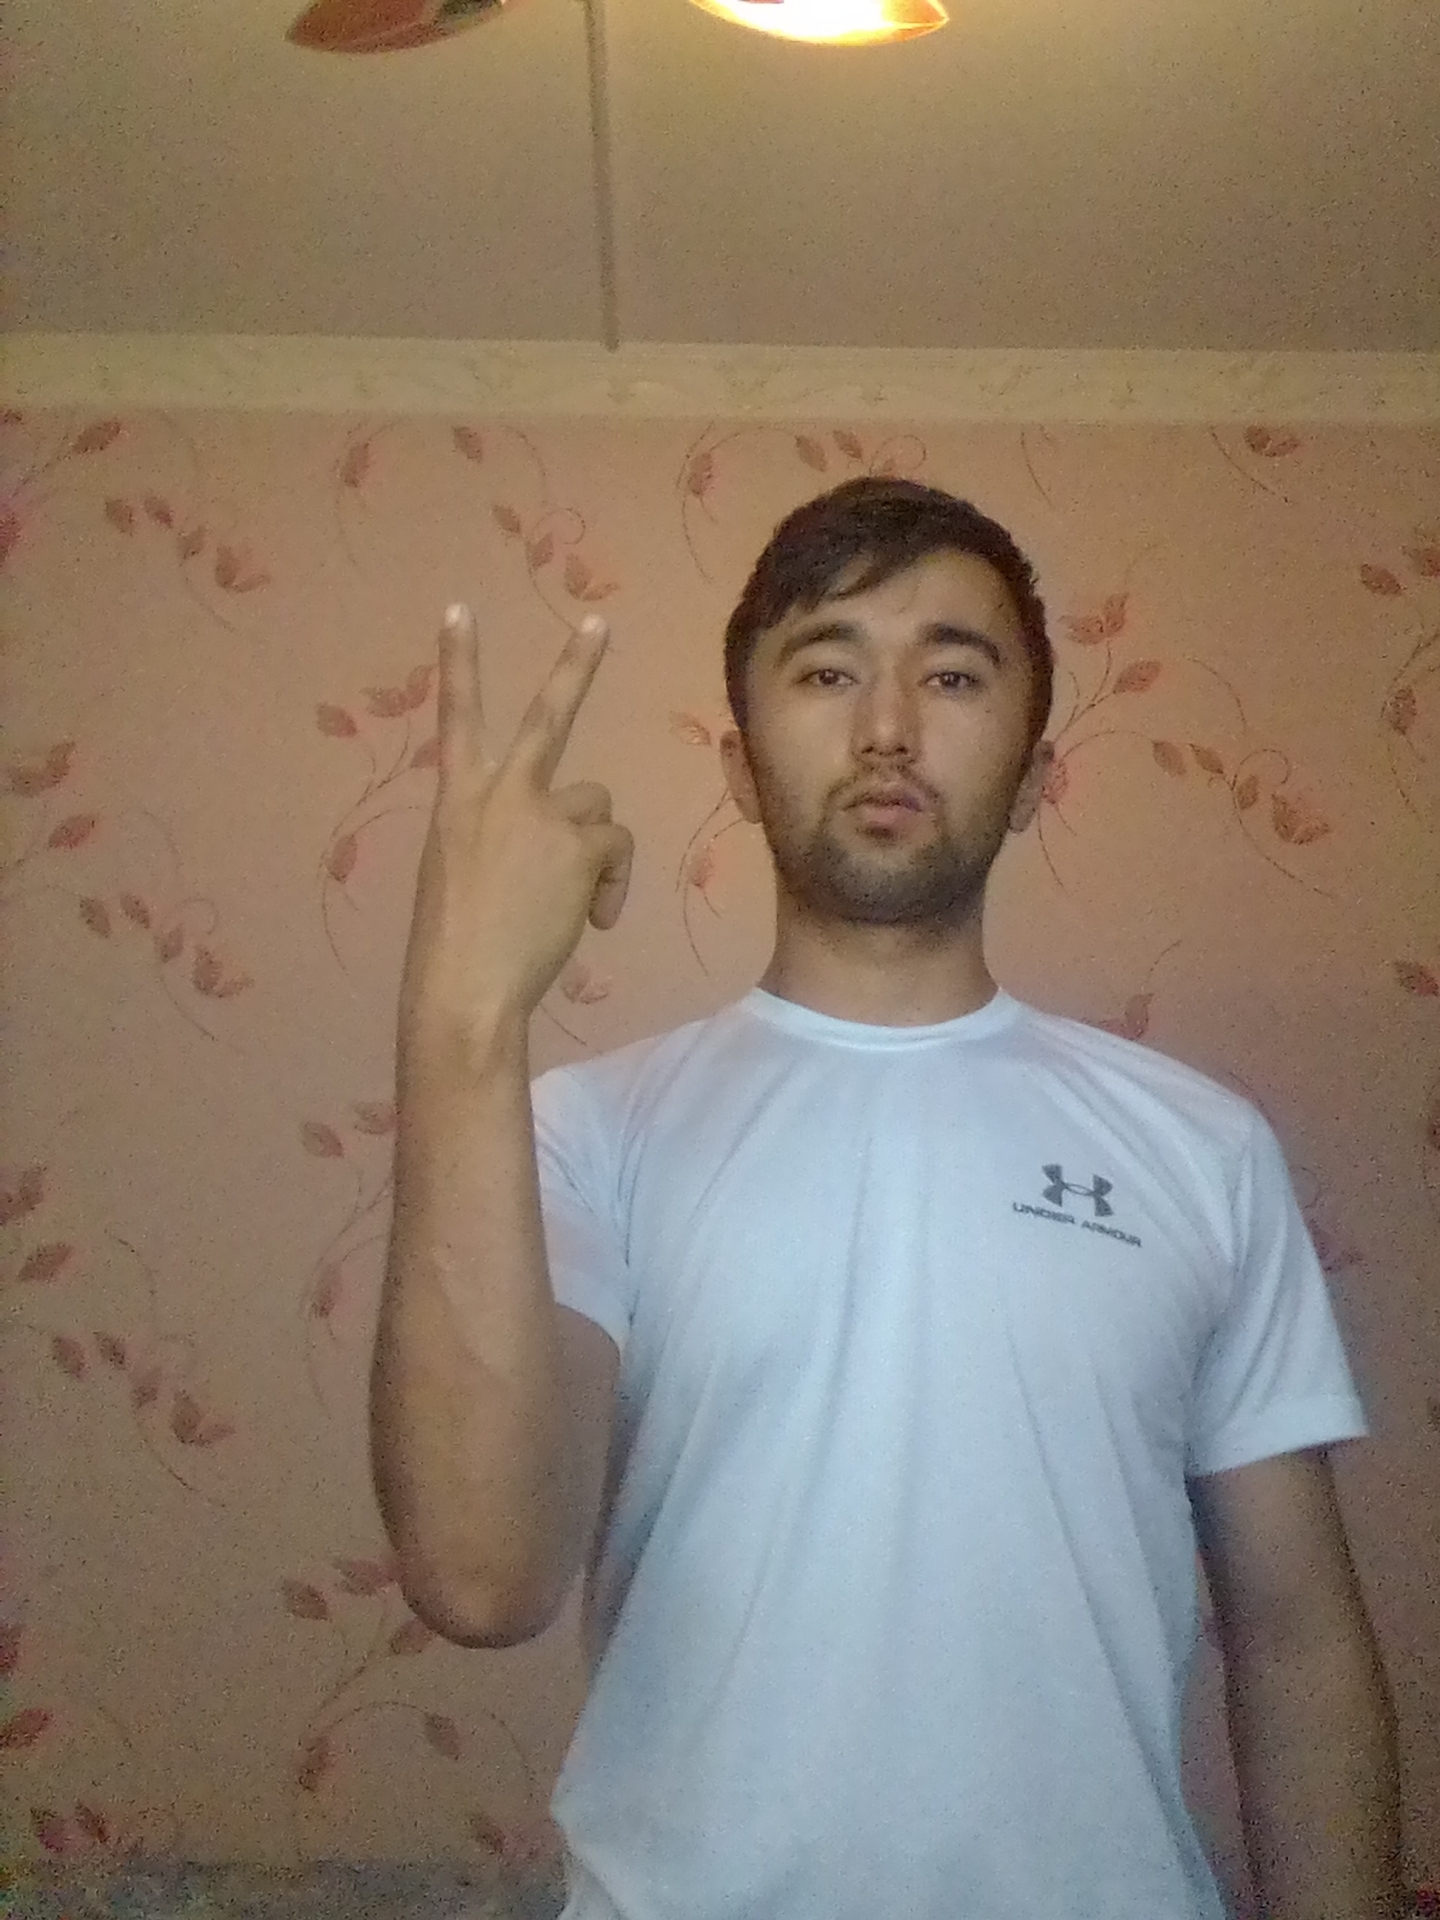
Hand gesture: peace_inverted